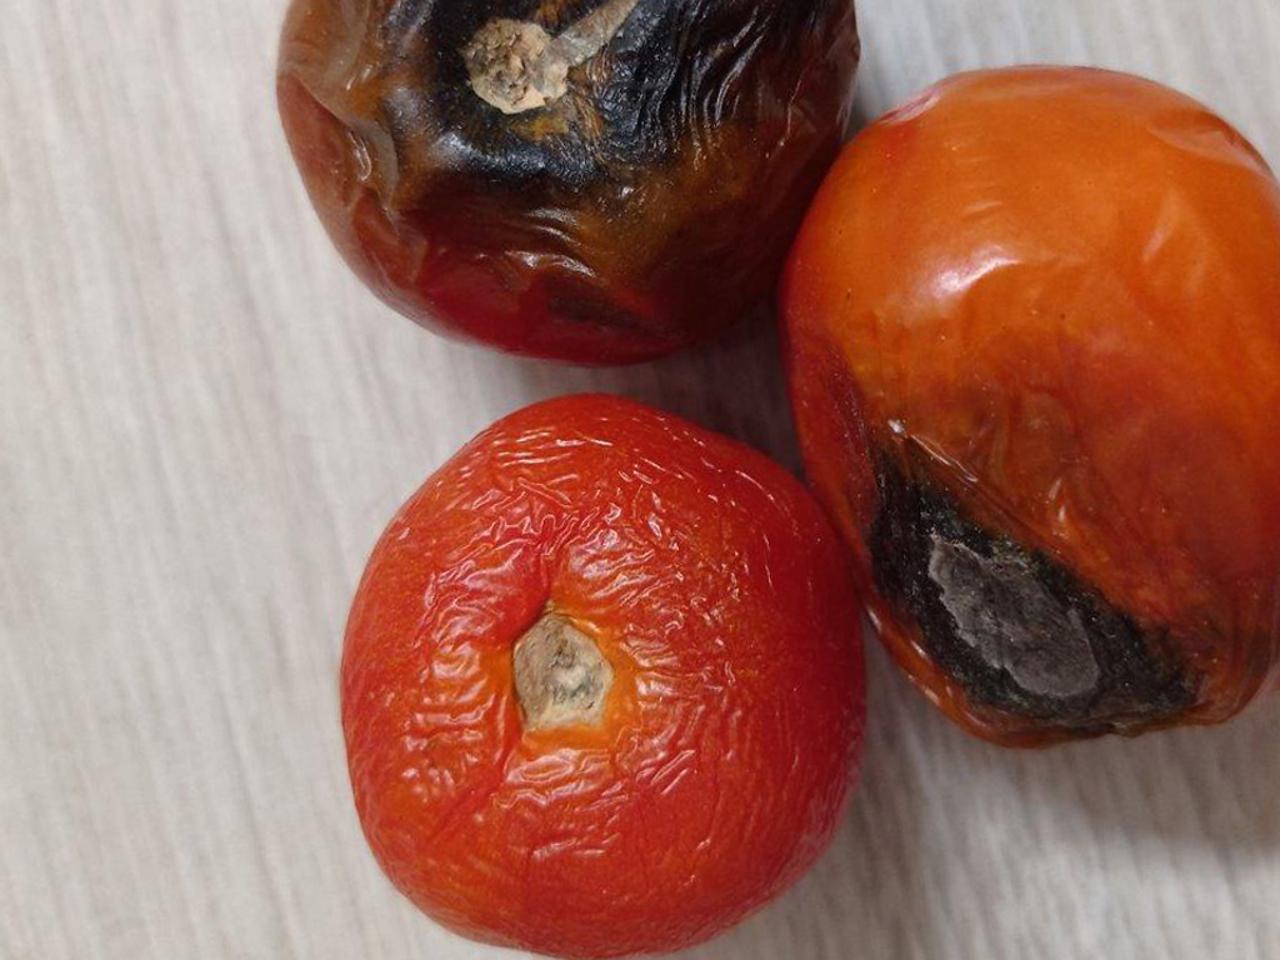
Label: Rotten